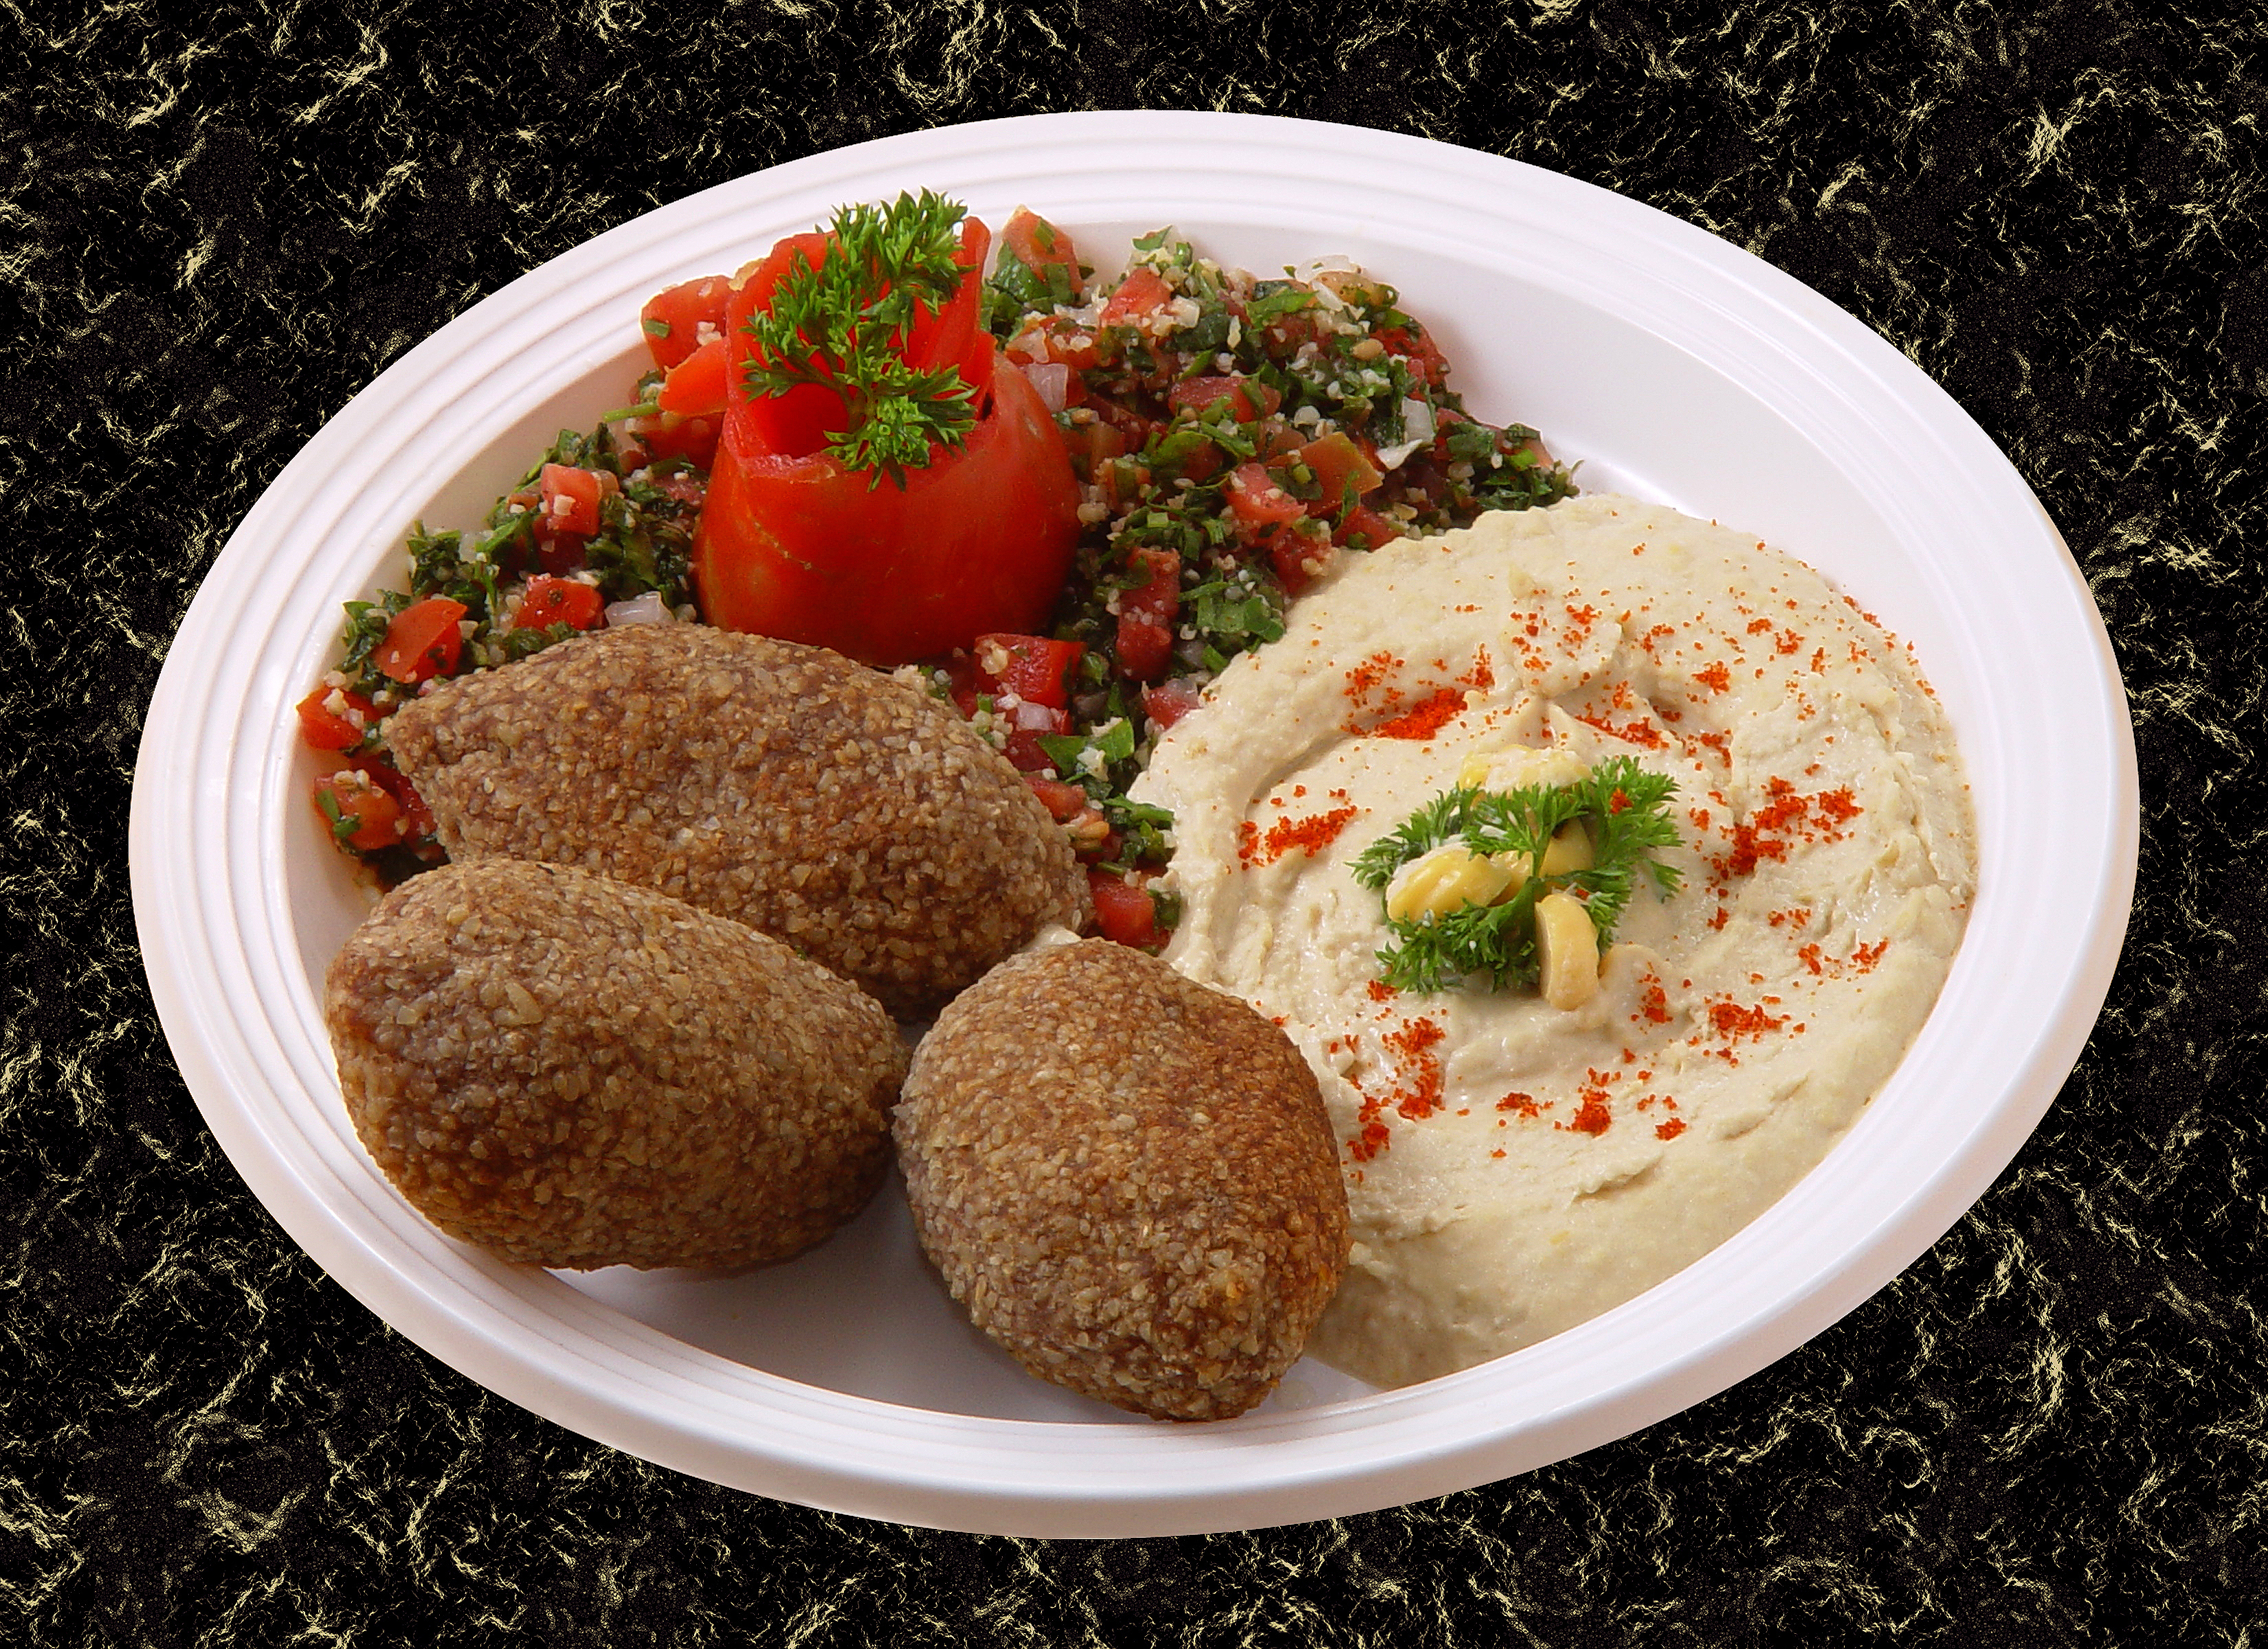
kibbe, garbanzo, cream, tomato, salad, dish, falafel, food, cuisine, meal, vegetarian food, appetizer, fried food, indian cuisine, idli, side dish, cutlet, lunch, recipe, comfort food, breakfast, asian food